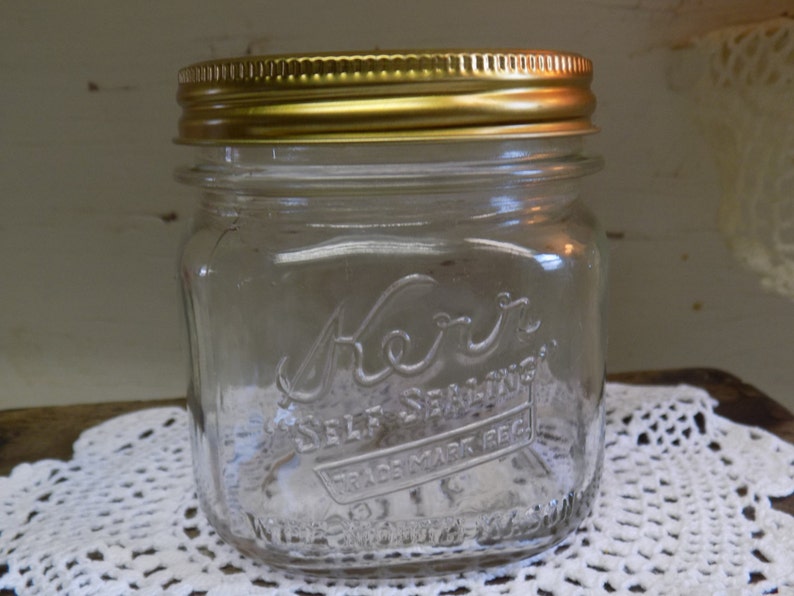
Waste category: glass